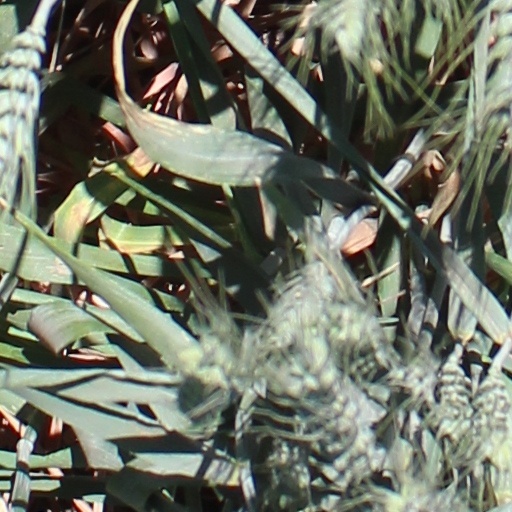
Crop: wheat